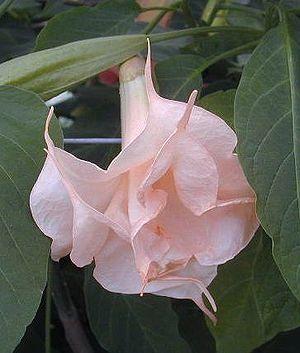
Les brugmansias sont des plantes arbustives de la famille des Solanacées. Le genre Brugmansia a longtemps été confondu avec le genre Datura, dont il était considéré comme une espèce. Comme le datura, le brugmansia possède en effet des fleurs ayant la forme de trompettes. La principale distinction entre les deux genres vient du fait que les fleurs de datura sont érigées, alors que celles du brugmansia sont tombantes, en clochettes. De plus, les brugmansias sont des arbustes, tandis que la plupart des daturas sont des plantes herbacées. Les deux plantes sont cependant très voisines, et elles ont les mêmes caractéristiques toxiques : on note en particulier la présence de scopolamine, de hyoscyamine et d'atropine, principalement dans leur sève.